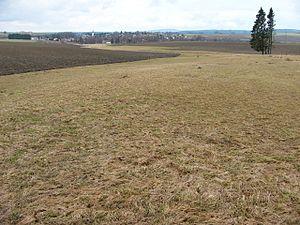
Le plateau de Münchberg se dresse au nord-est de la Bavière. La ville de Münchberg en occupe le centre géographique.